Last Karte

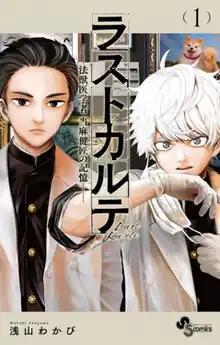
First volume cover

is a Japanese manga series written and illustrated by Wakabi Asayama. It was serialized in Shogakukan's manga magazine "Weekly Shōnen Sunday" from January 2022 to April 2024, with its chapters collected in ten volumes.